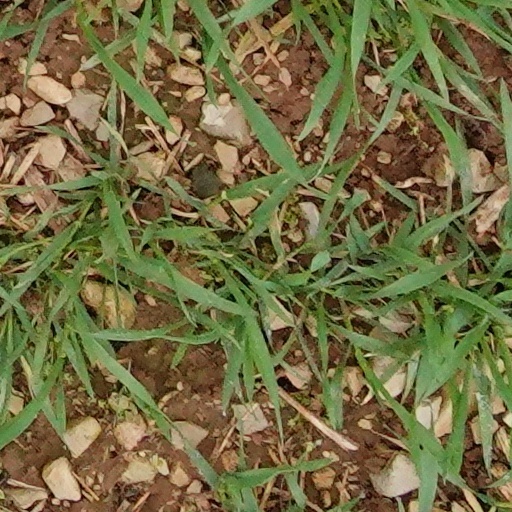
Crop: wheat